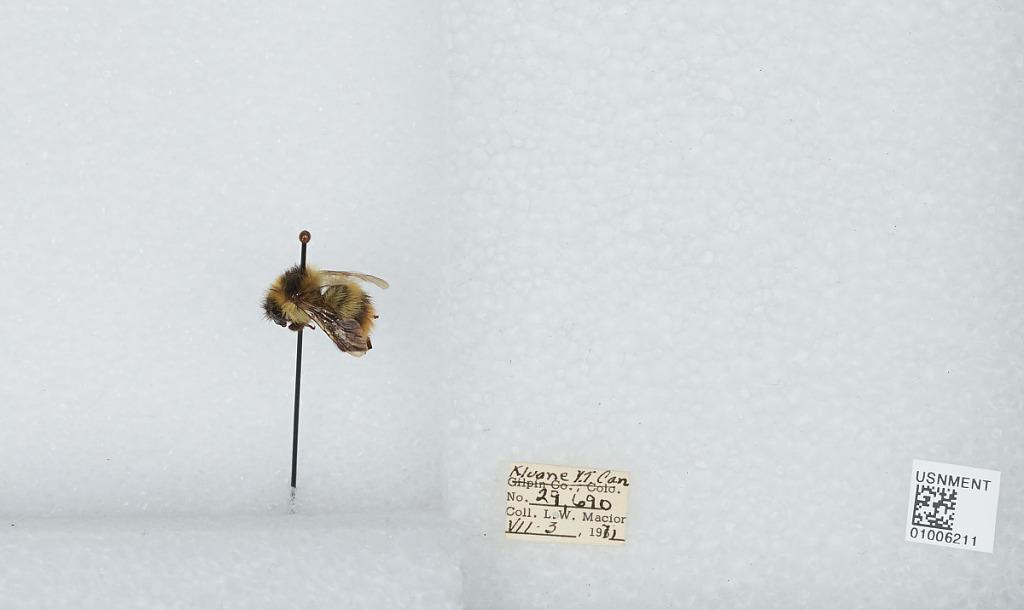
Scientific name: Bombus (Pyrobombus) frigidus Smith
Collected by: L. Macior
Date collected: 1971-7-3
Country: Canada
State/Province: Yukon Territory
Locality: Kluane
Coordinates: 60.75, -139.5